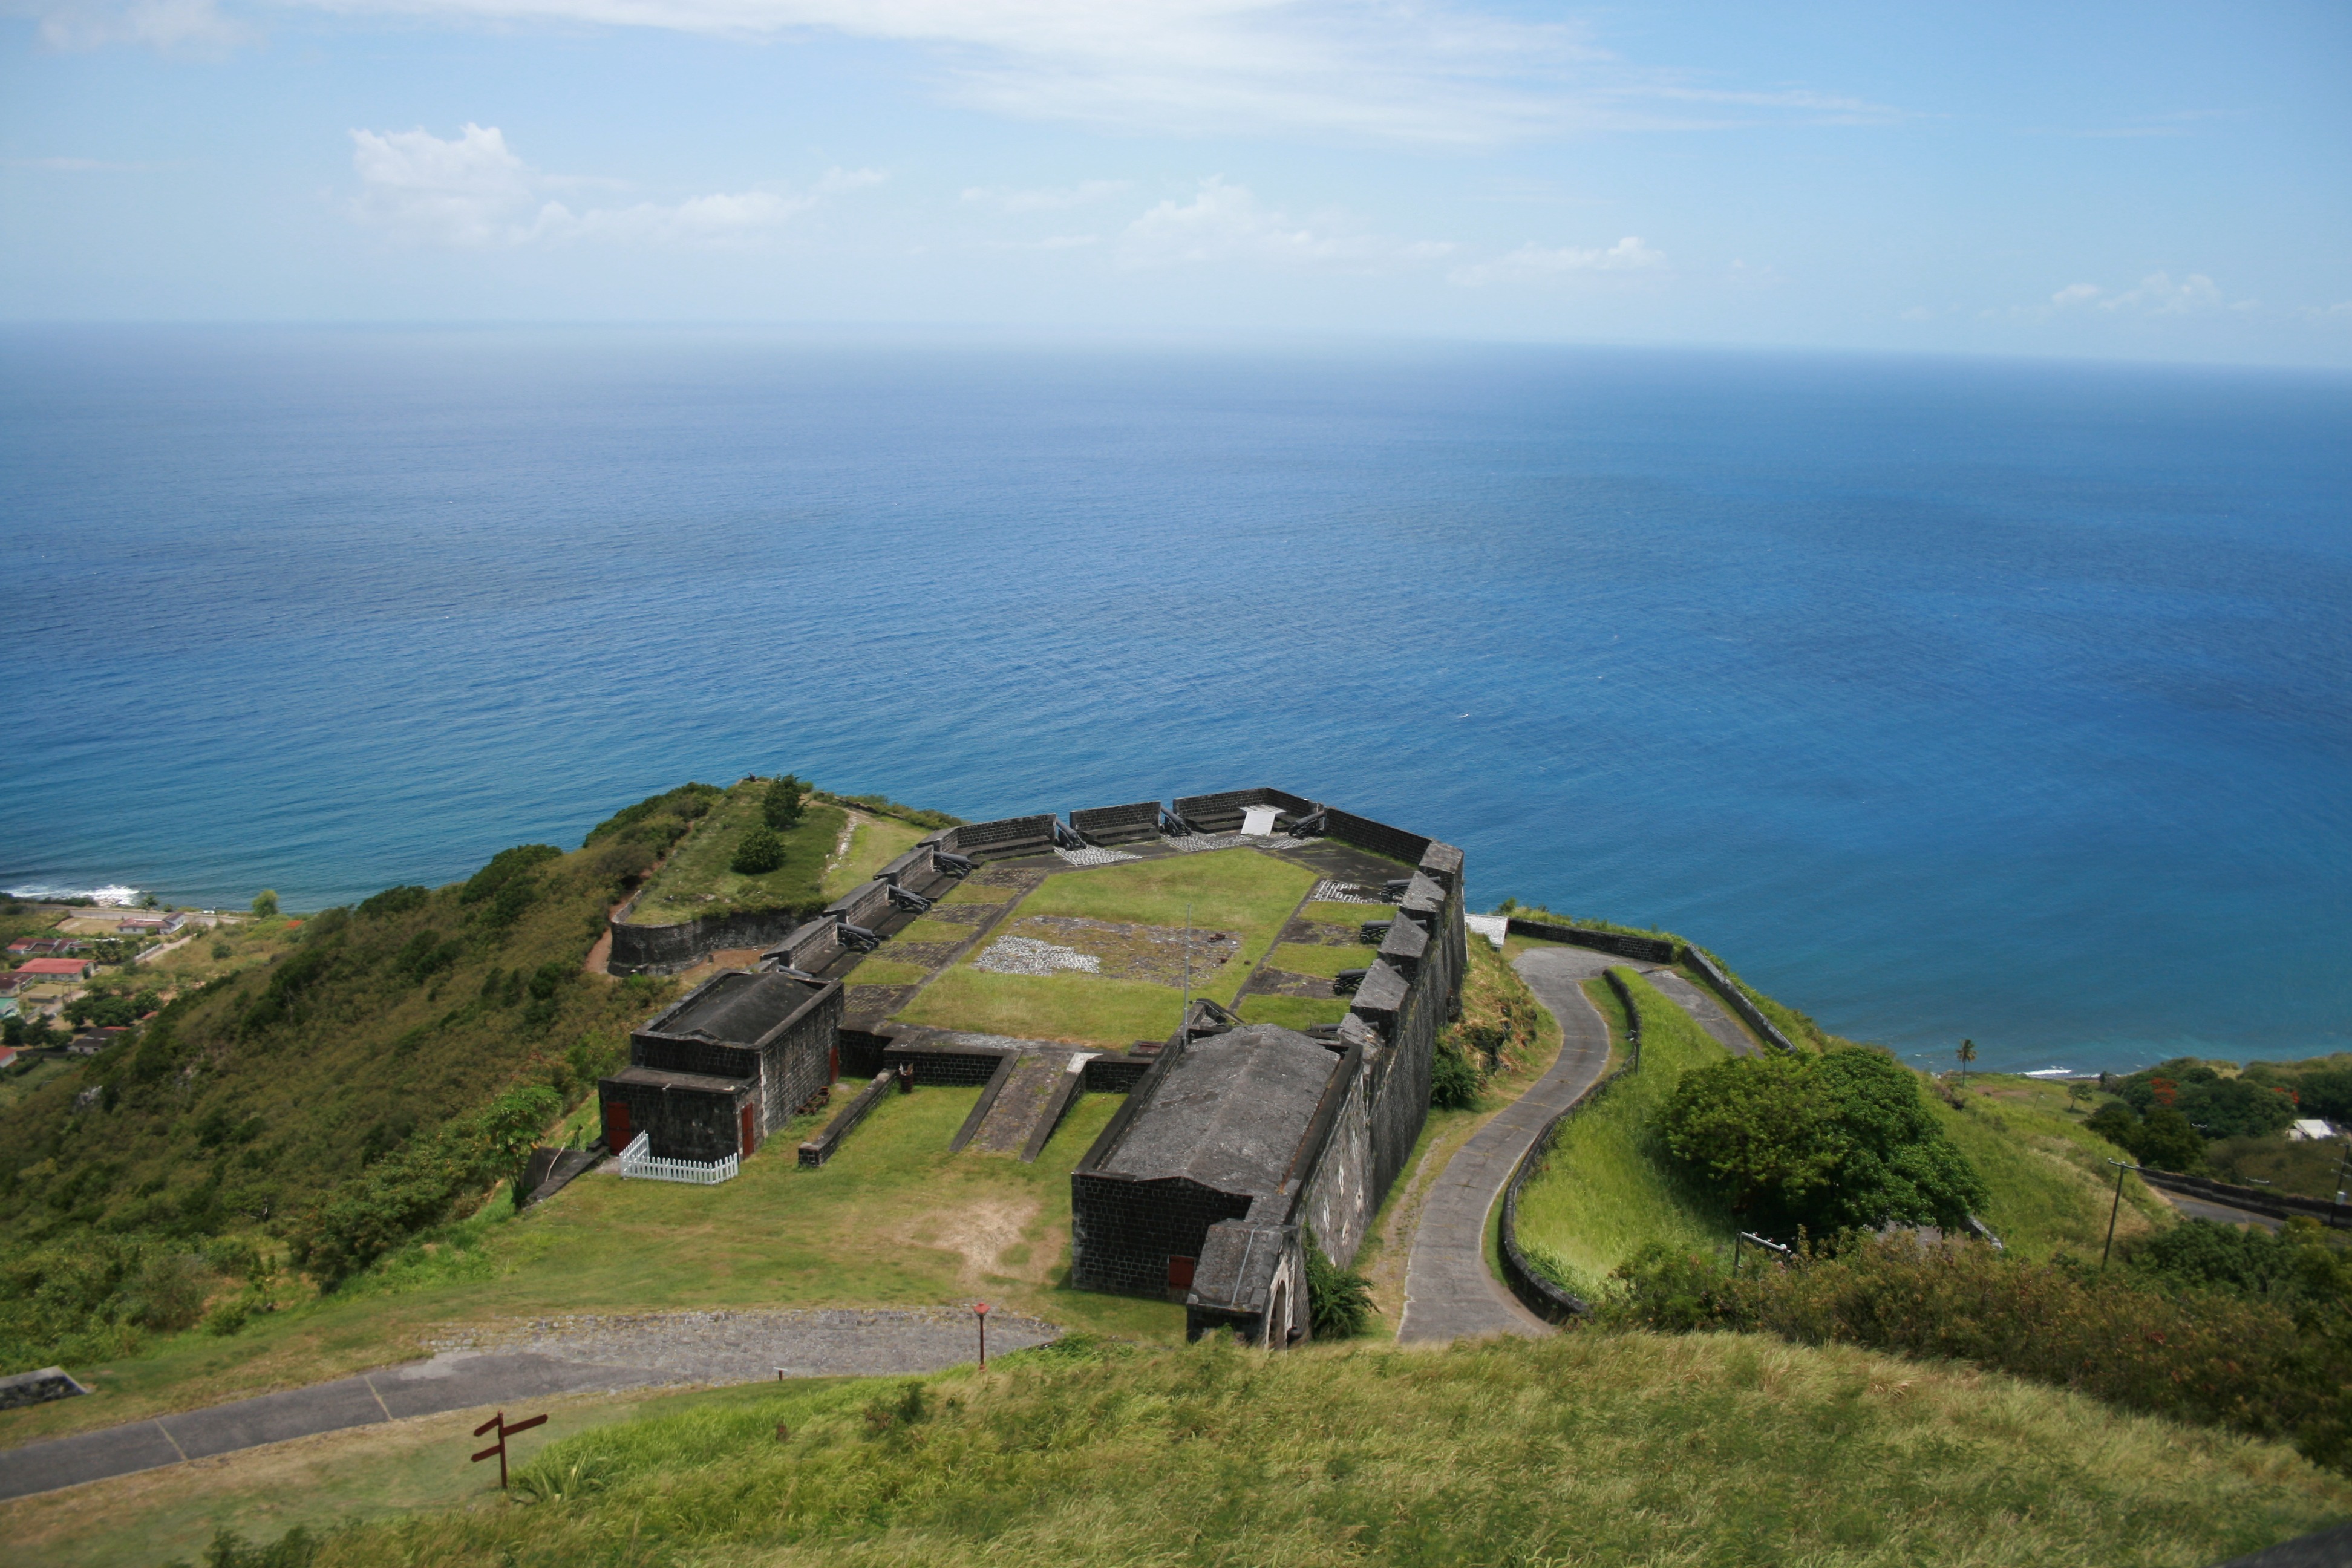
landscape, sea, coast, ocean, horizon, mountain, sky, hill, shore, building, old, stone, military, cliff, cove, tower, park, bay, island, reservoir, terrain, protection, guard, loch, cape, landform, aerial photography, geographical feature, st kitts and navis, brimstone hill fortres, british fort